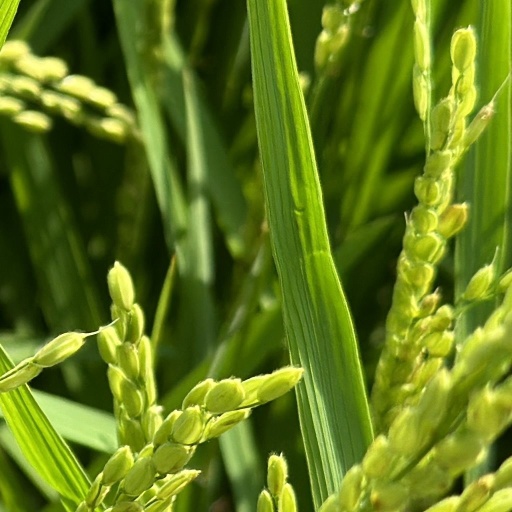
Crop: rice